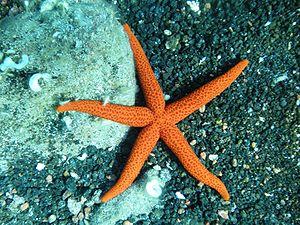
Les étoiles de mer ou Astéries forment une classe d'échinodermes, des animaux marins caractérisés par une silhouette rayonnante et un squelette calcaire formé de pièces articulées. On en dénombre au moins 1 500 espèces réparties dans plus de trente familles vivant dans tous les océans.
Cette page a pour objet de présenter un arbre phylogénétique des Echinodermata, c'est-à-dire un cladogramme mettant en lumière les relations de parenté existant entre leurs différents groupes, telles que les dernières analyses reconnues les proposent. Ce n'est qu'une possibilité, et les principaux débats qui subsistent au sein de la communauté scientifique sont brièvement présentés ci-dessous, avant la bibliographie.
Echinaster est un genre d'étoiles de mer, de la famille des Echinasteridae.